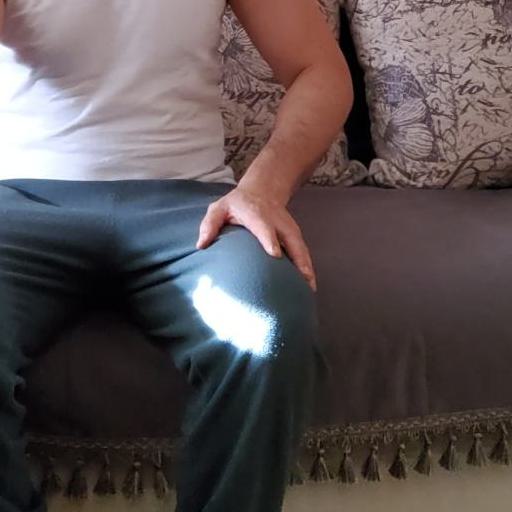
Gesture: no_gesture